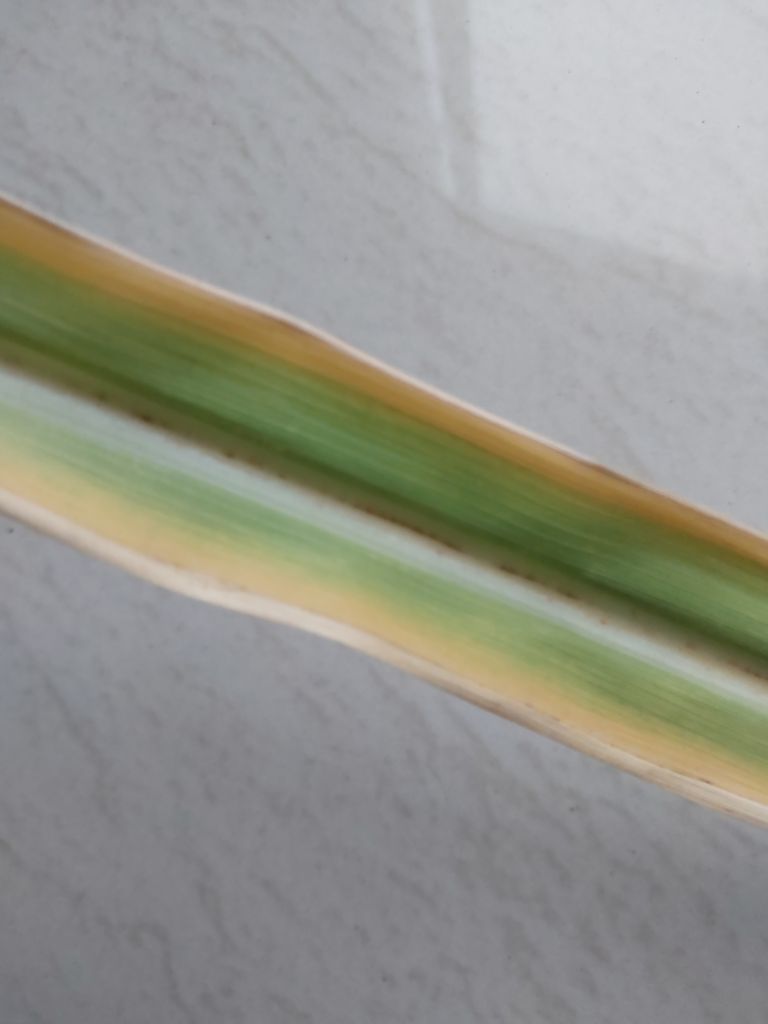
Label: Brown Spot